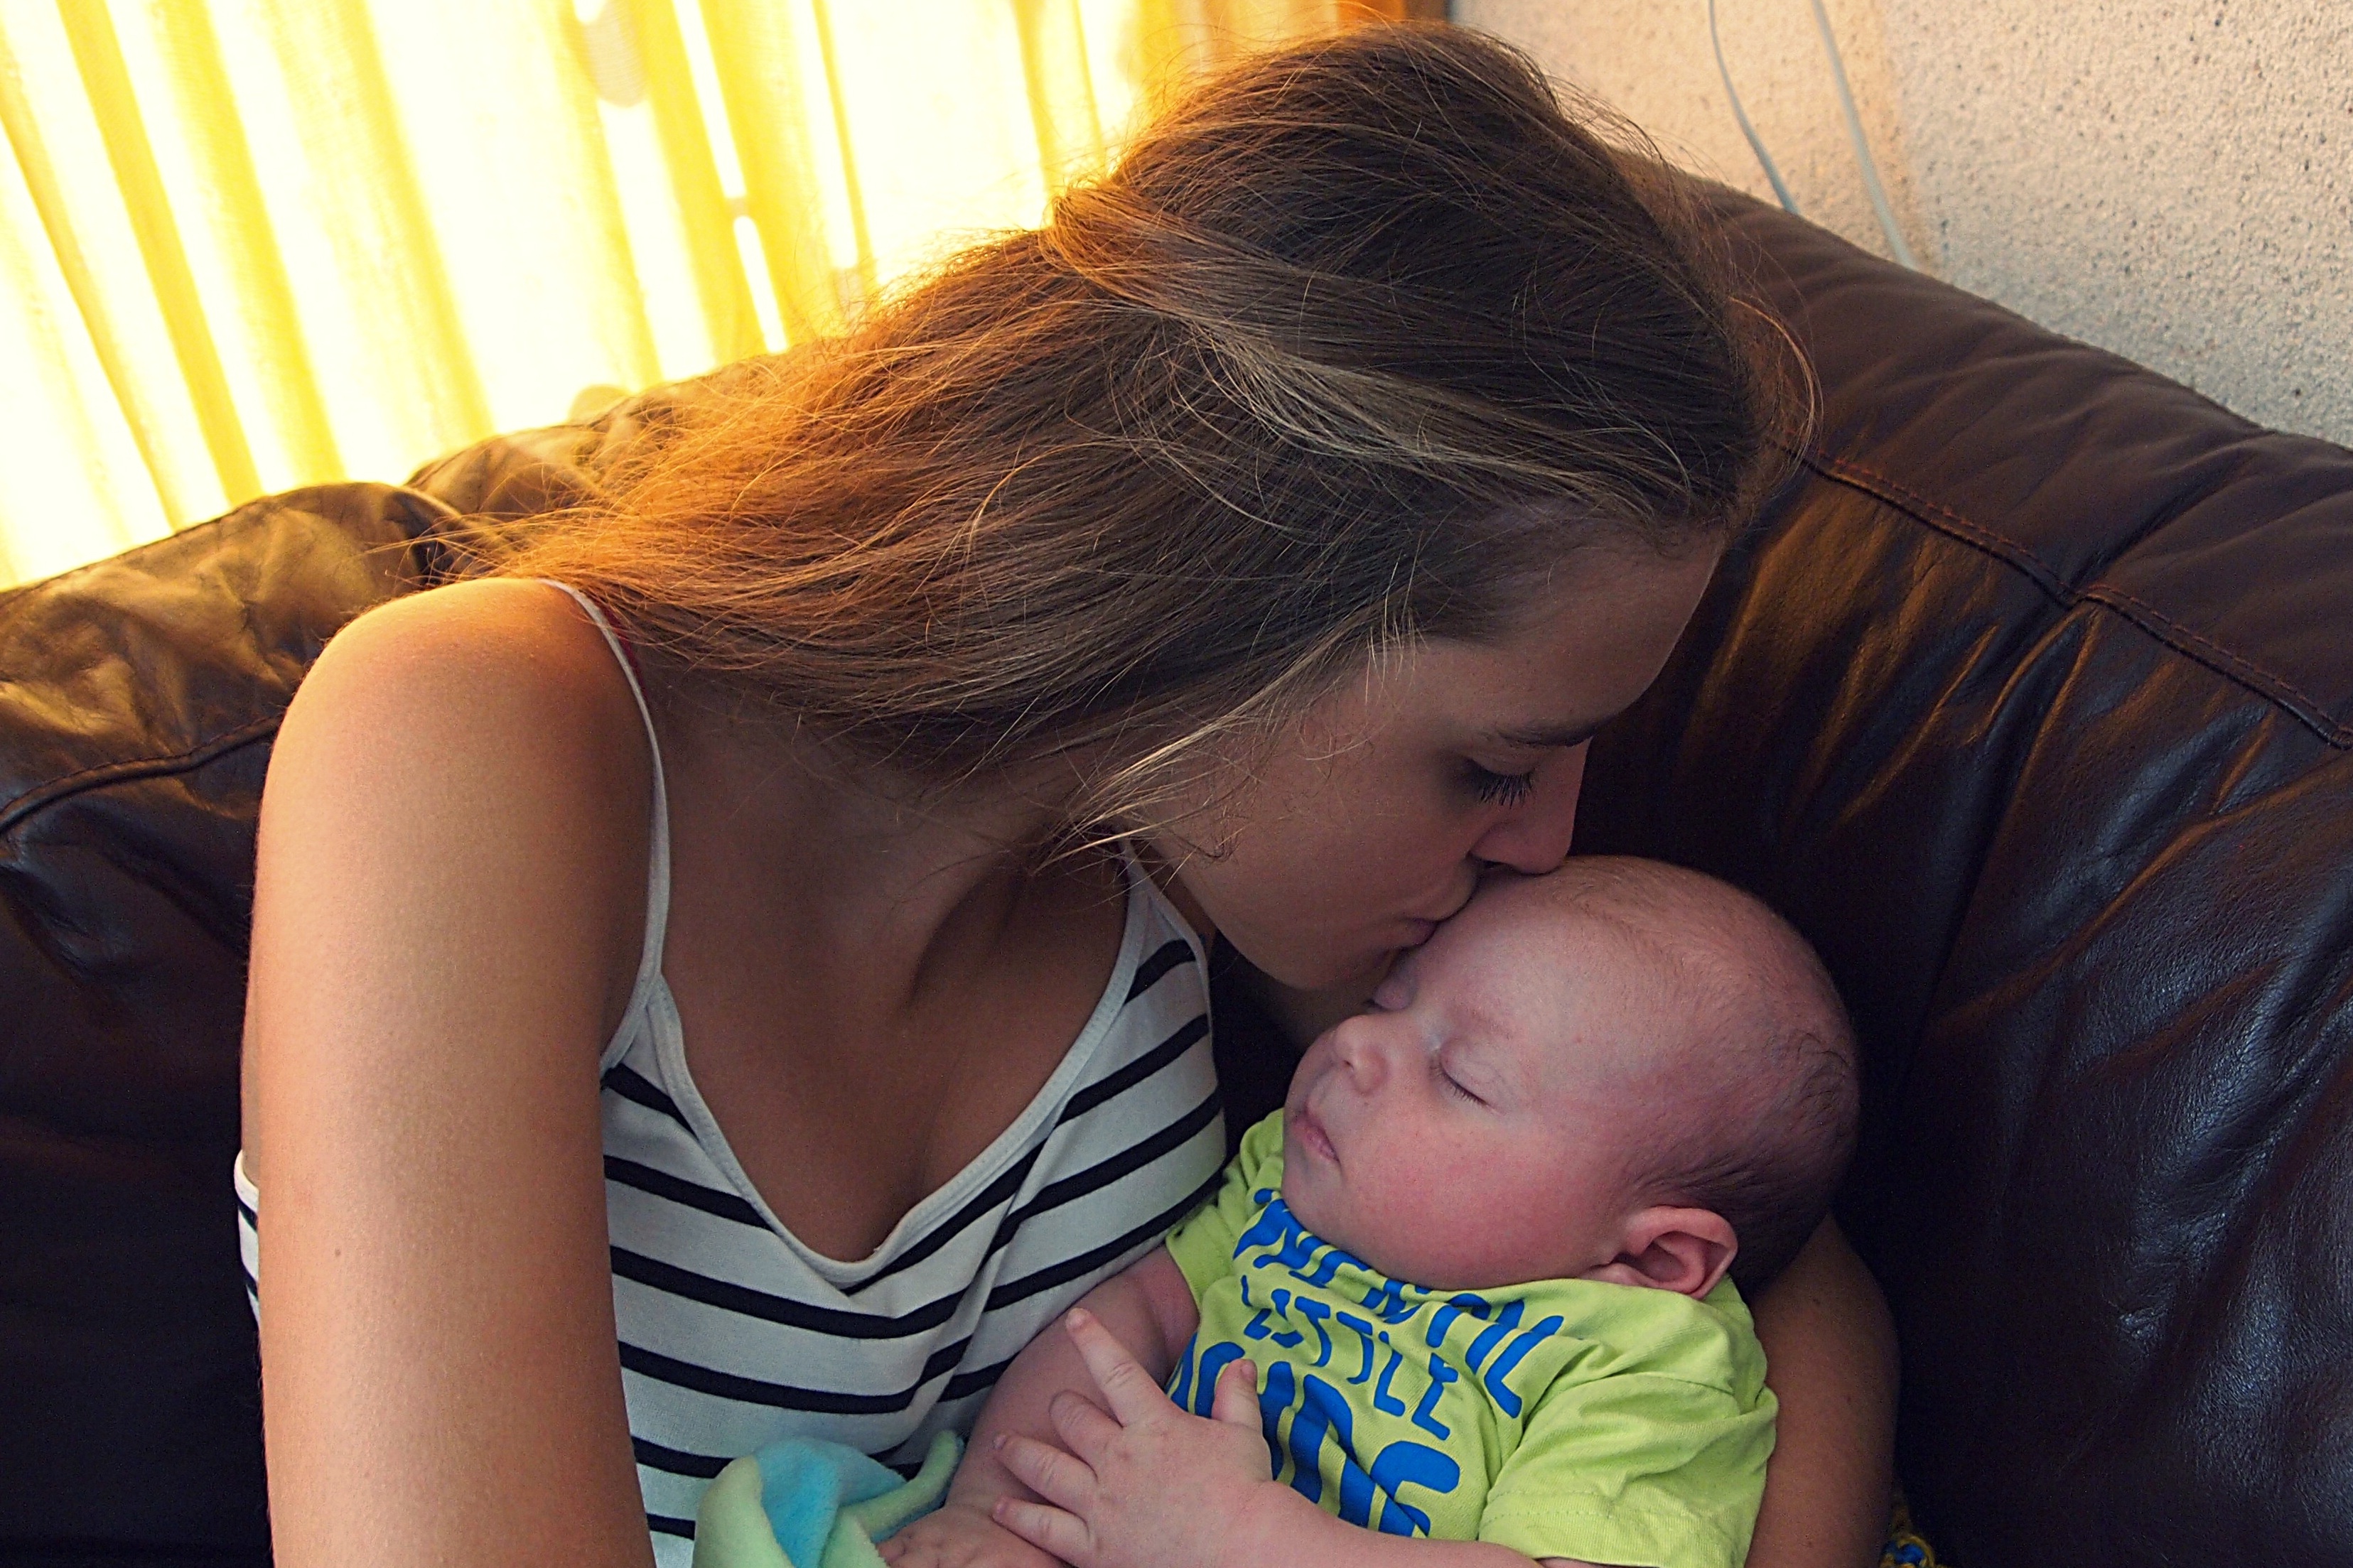
hand, person, girl, cute, love, kiss, child, mouth, family, infant, tenderness, interaction, little boy, human action